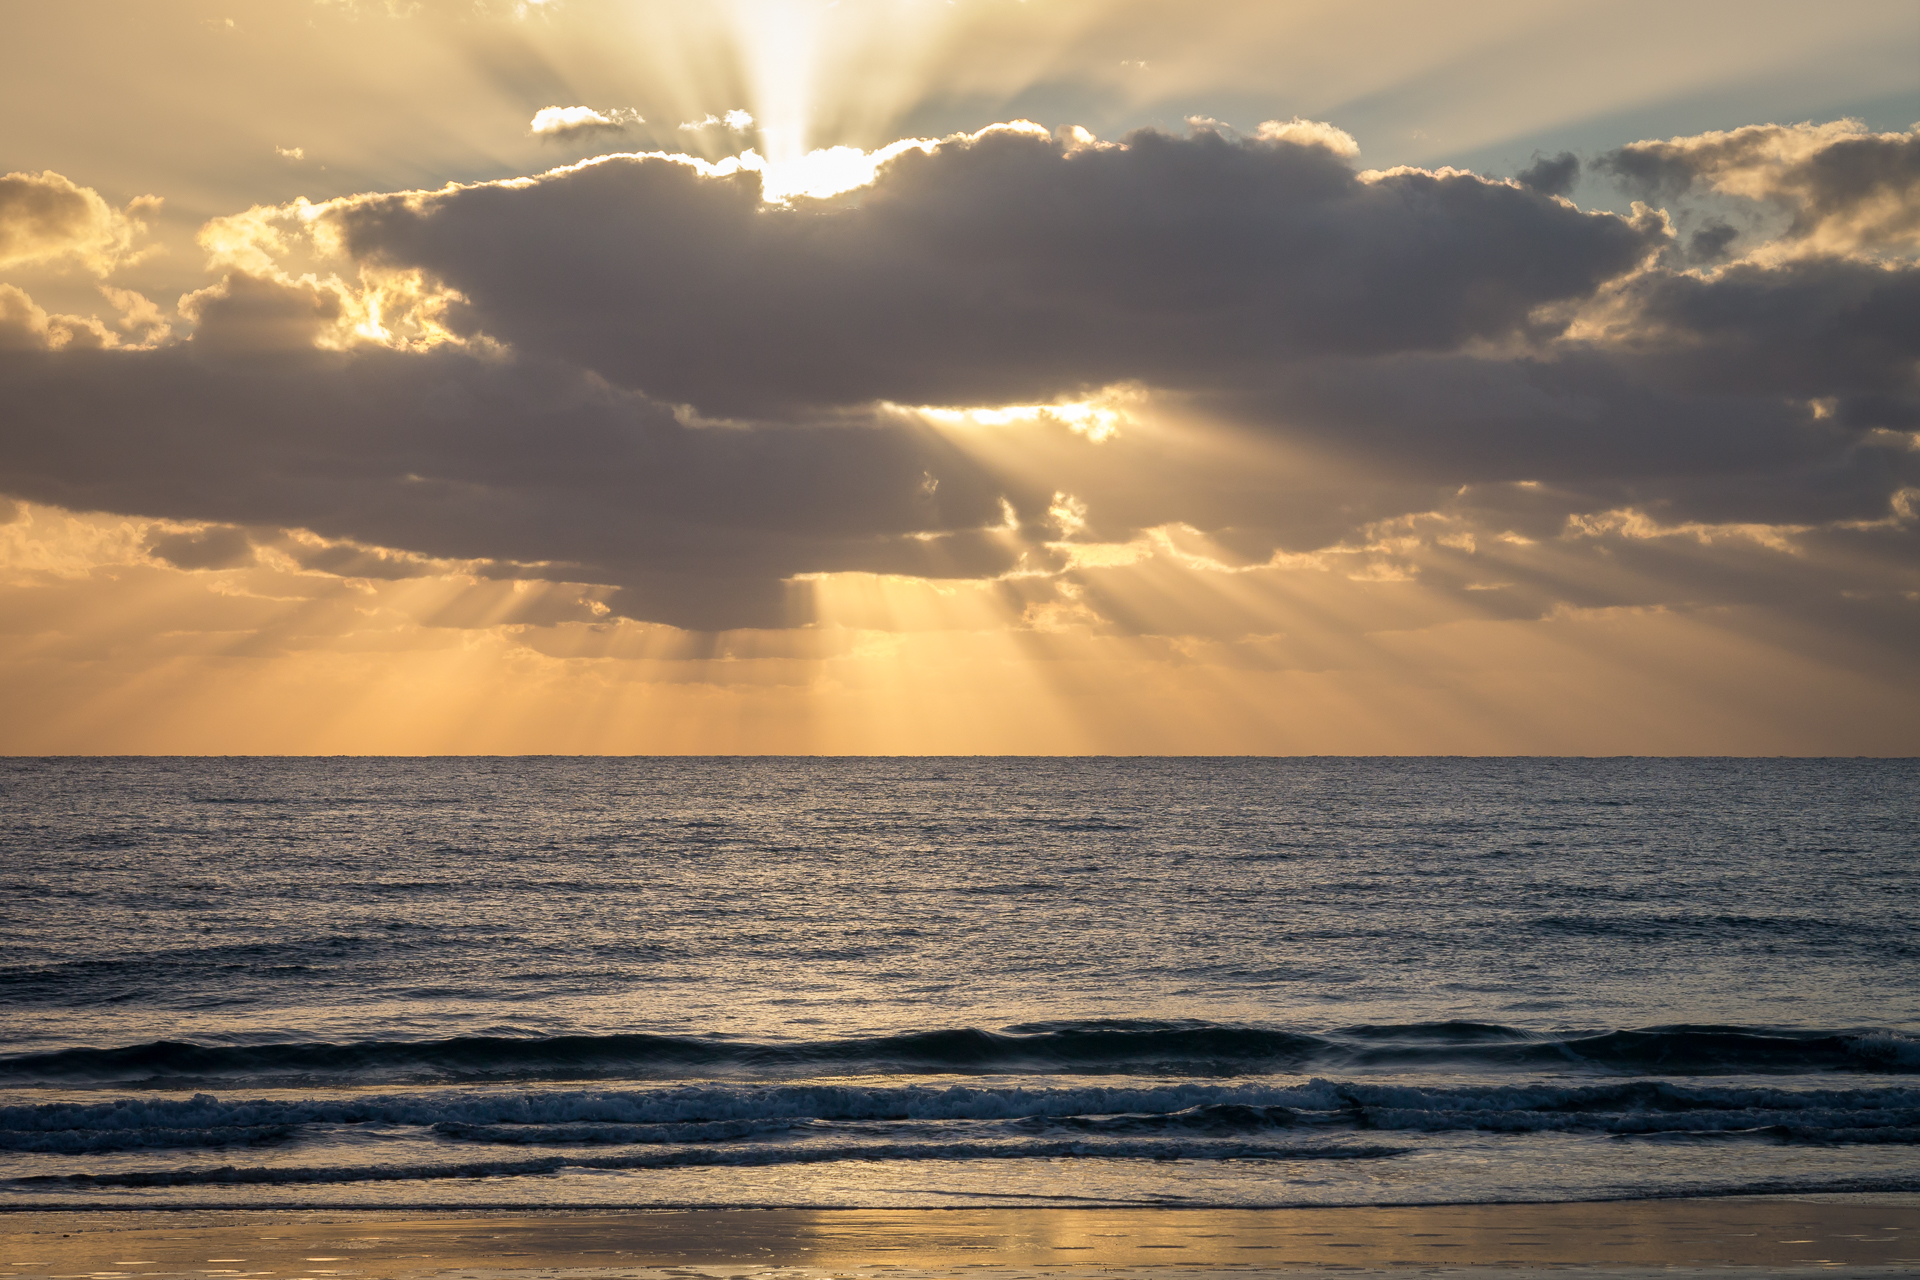
beach, sea, coast, ocean, horizon, cloud, sky, sun, sunrise, sunset, sunlight, morning, shore, wave, dawn, atmosphere, dusk, evening, golden, reflection, body of water, 2015, clouds, gold, meer, sigma60mmf28dn, panasoniclumixg3, fuerteventura, costacalma, sescape, afterglow, meteorological phenomenon, wind wave